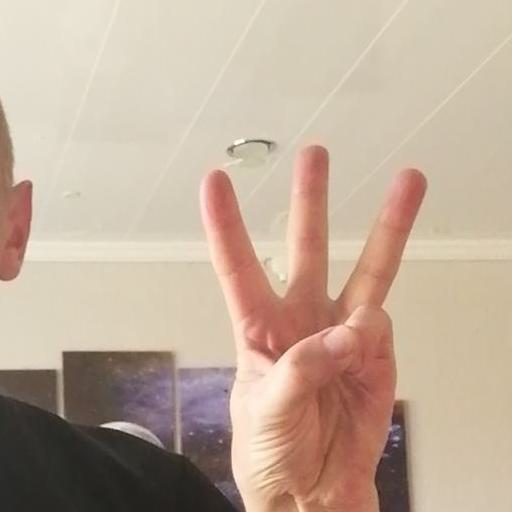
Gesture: three